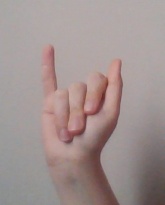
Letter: meem